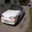
Label: automobile